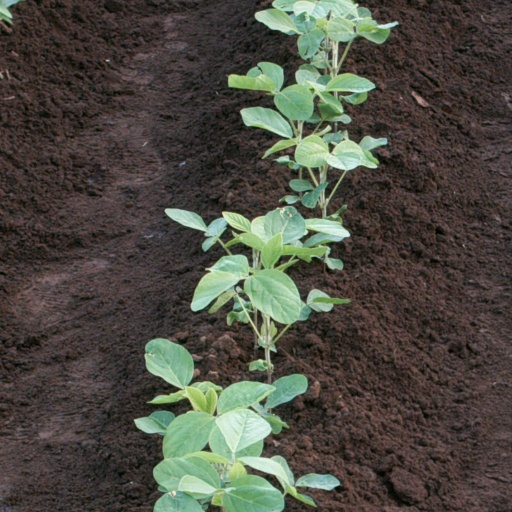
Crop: soybean